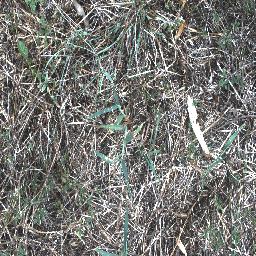
Label: negative